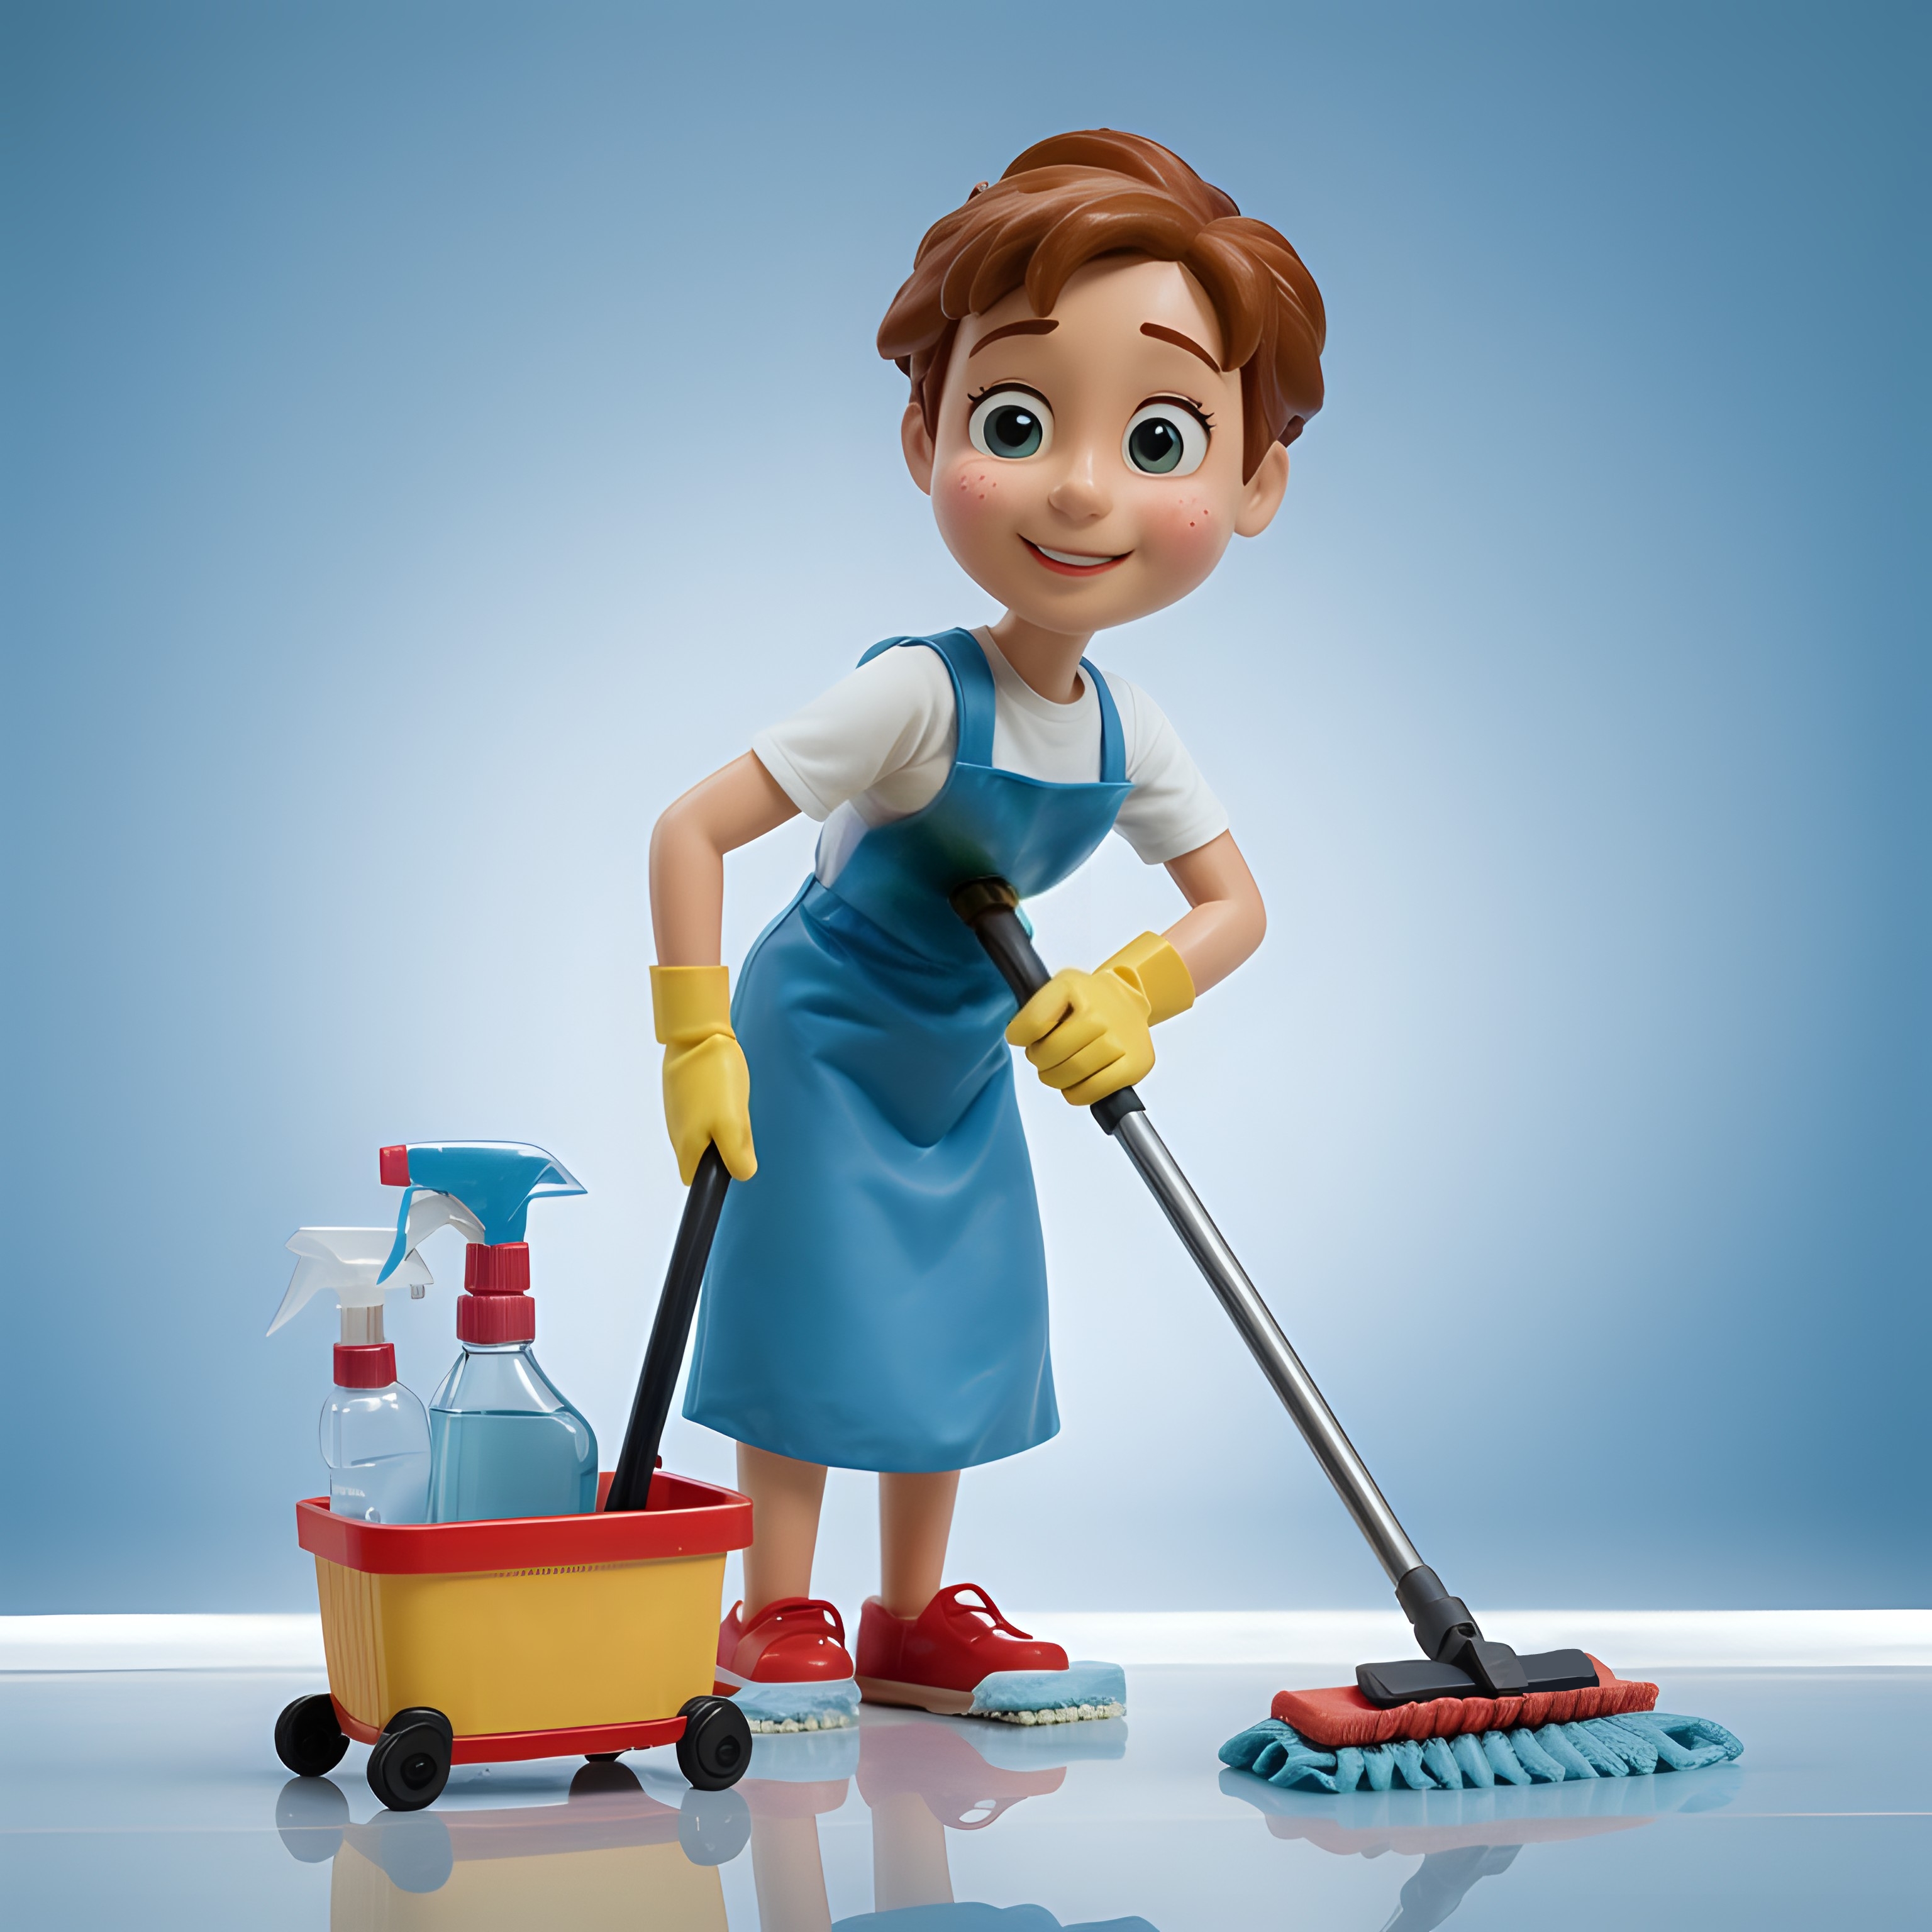
cleaning, service, housekeeping, cartoon character, cartoon, cleaner, maid, housework, clean, vacuum, hygiene, household, mop, housekeeper, woman, equipment, floor, work, washing, brush, product, blue, smile, gesture, wheel, musical instrument, fun, electric blue, happy, balance, child, household cleaning supply, figurine, toy, recreation, animation, font, cleanliness, rolling, illustration, uniform, job, play, sitting